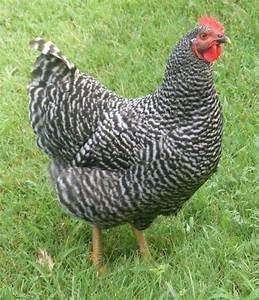
chicken